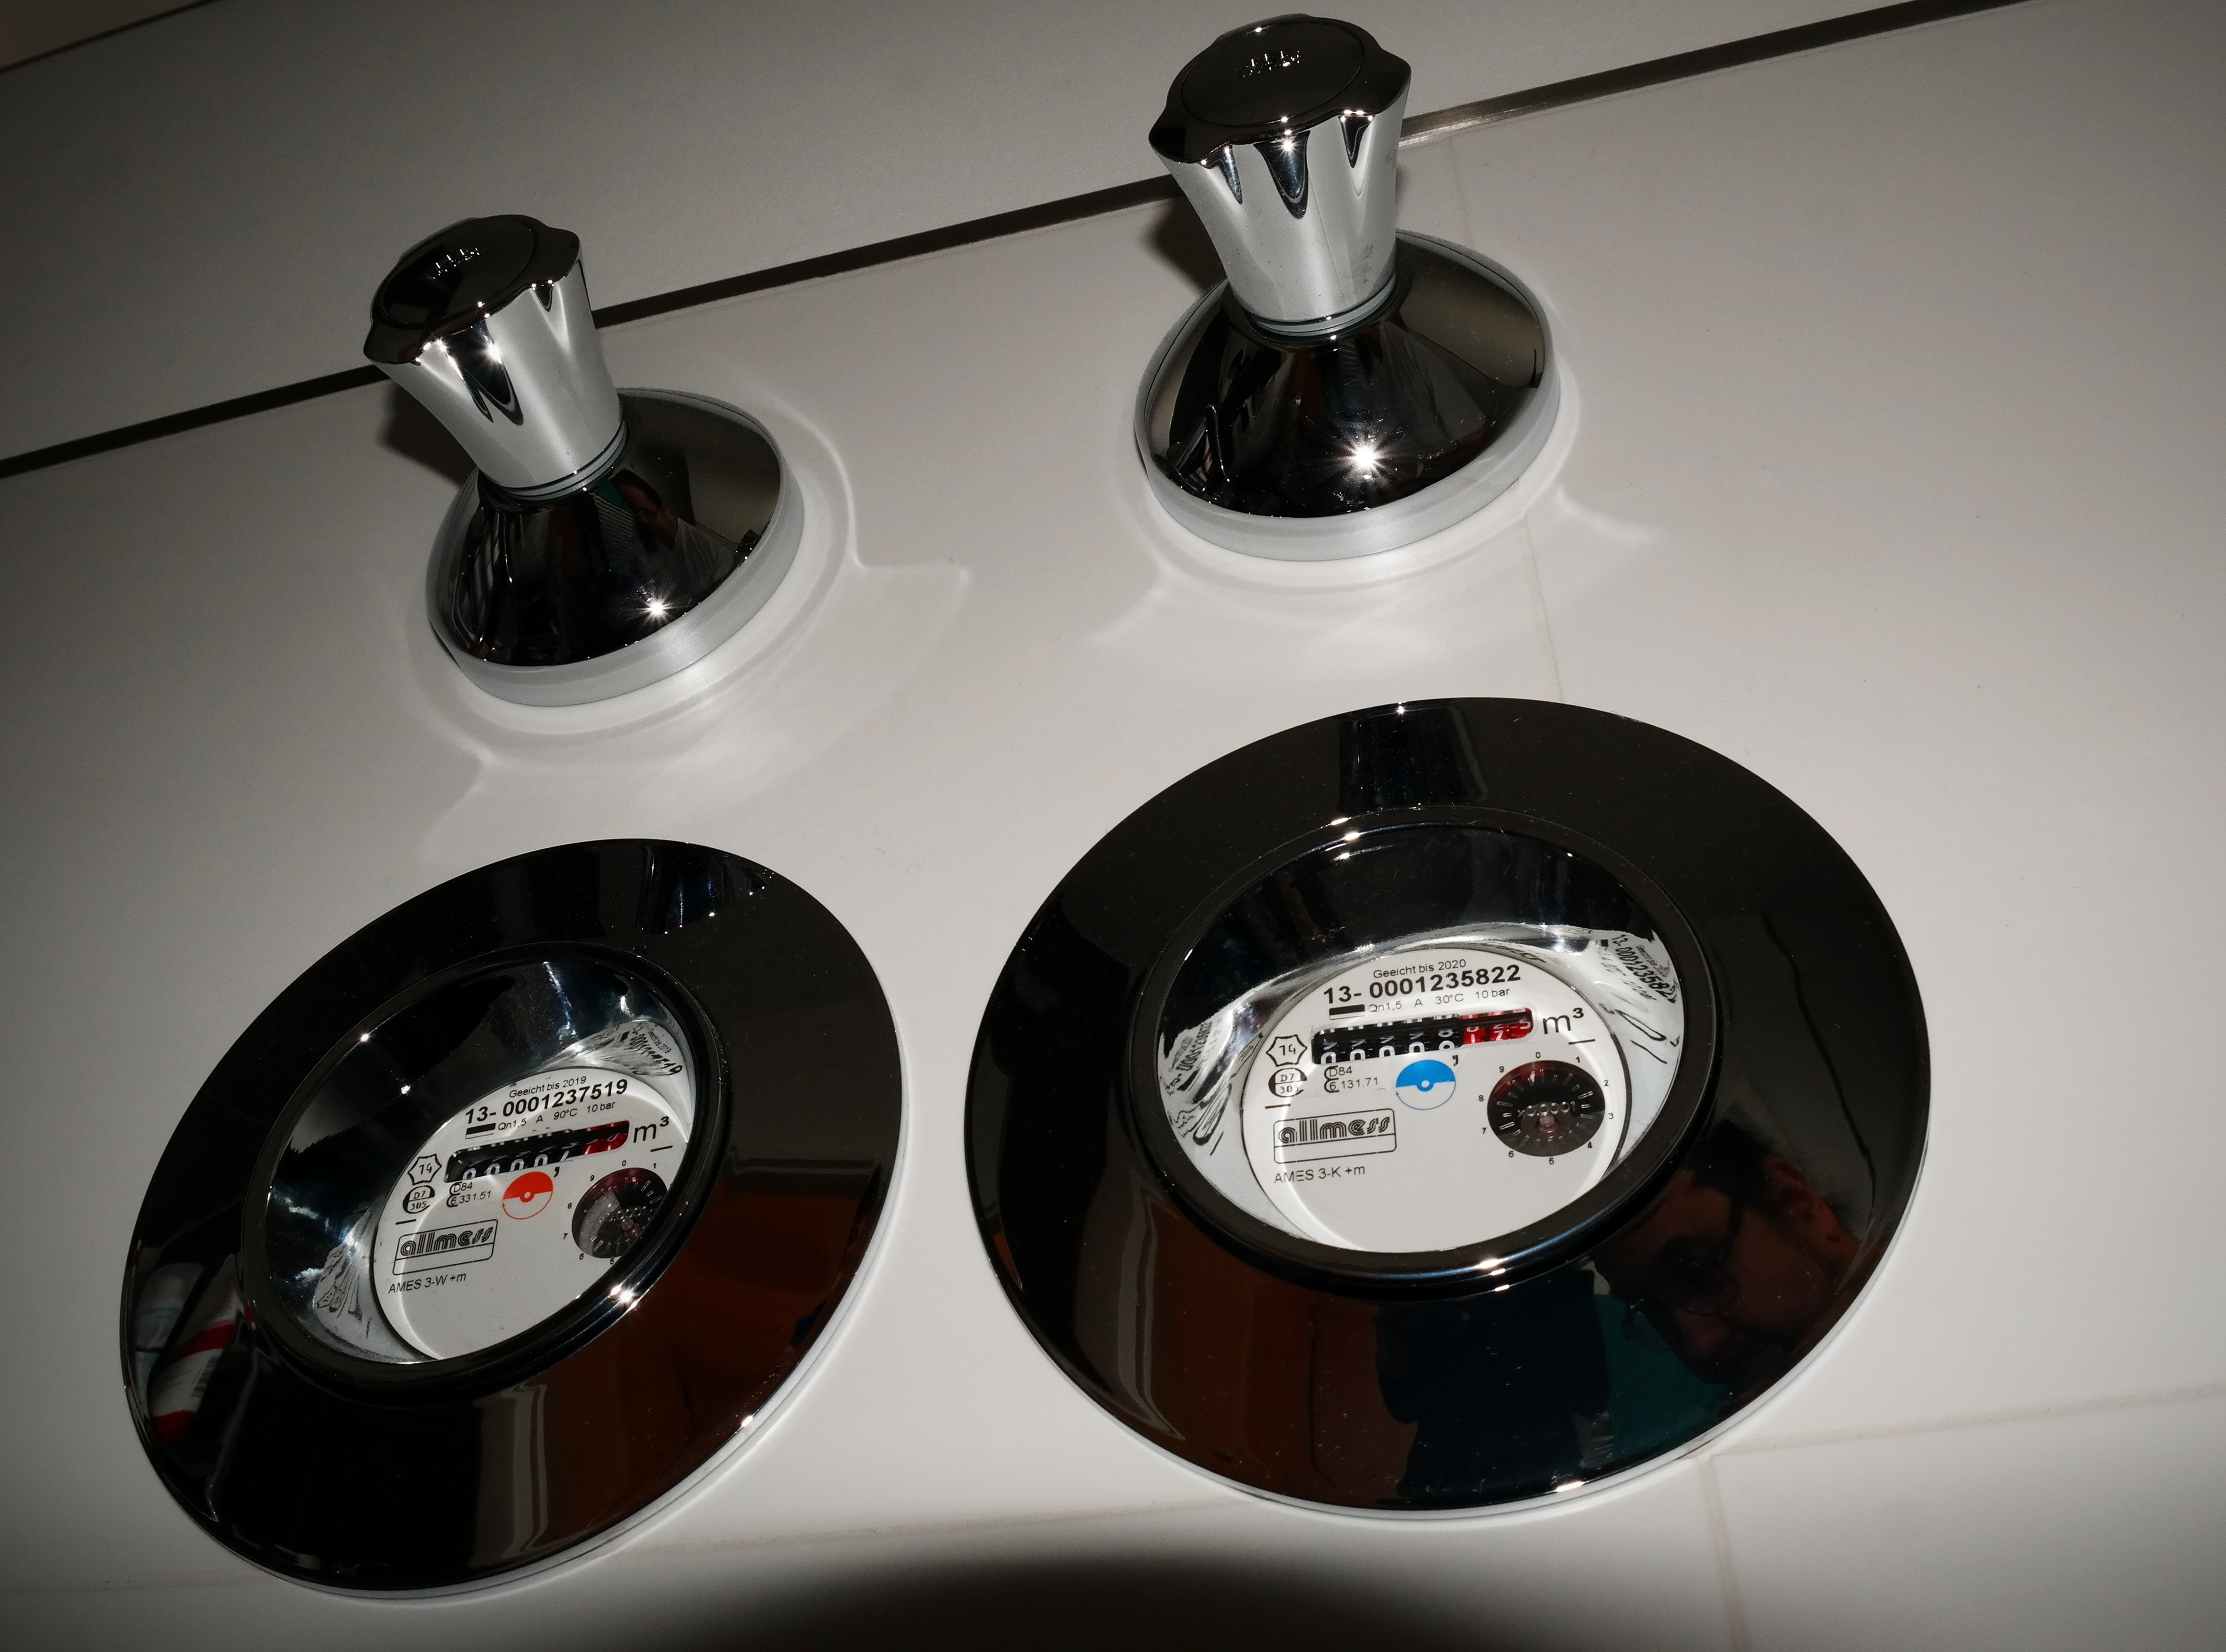
light, white, wheel, shadow, lighting, circle, district, silver, faucet, bright, distorted, bad, shiny, vignetting, mirroring, wide angle, fittings, mirror image, sanitary, compact disc, water clock